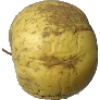
Label: golden_apple